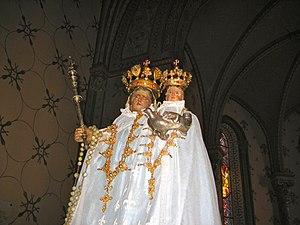
Chapelle Notre-Dame de Vaudouan à Briantes
La chapelle Notre-Dame de Vaudouan de Briantes est une chapelle catholique française. Elle est située sur le territoire de la commune de Briantes, dans le département de l'Indre, en région Centre-Val de Loire.